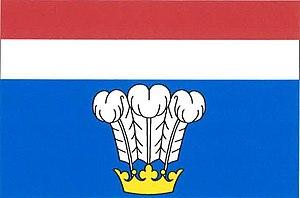
Spomyšl est une commune du district de Mělník, dans la région de Bohême-Centrale, en Tchéquie. Sa population s'élevait à 526 habitants en 2020.